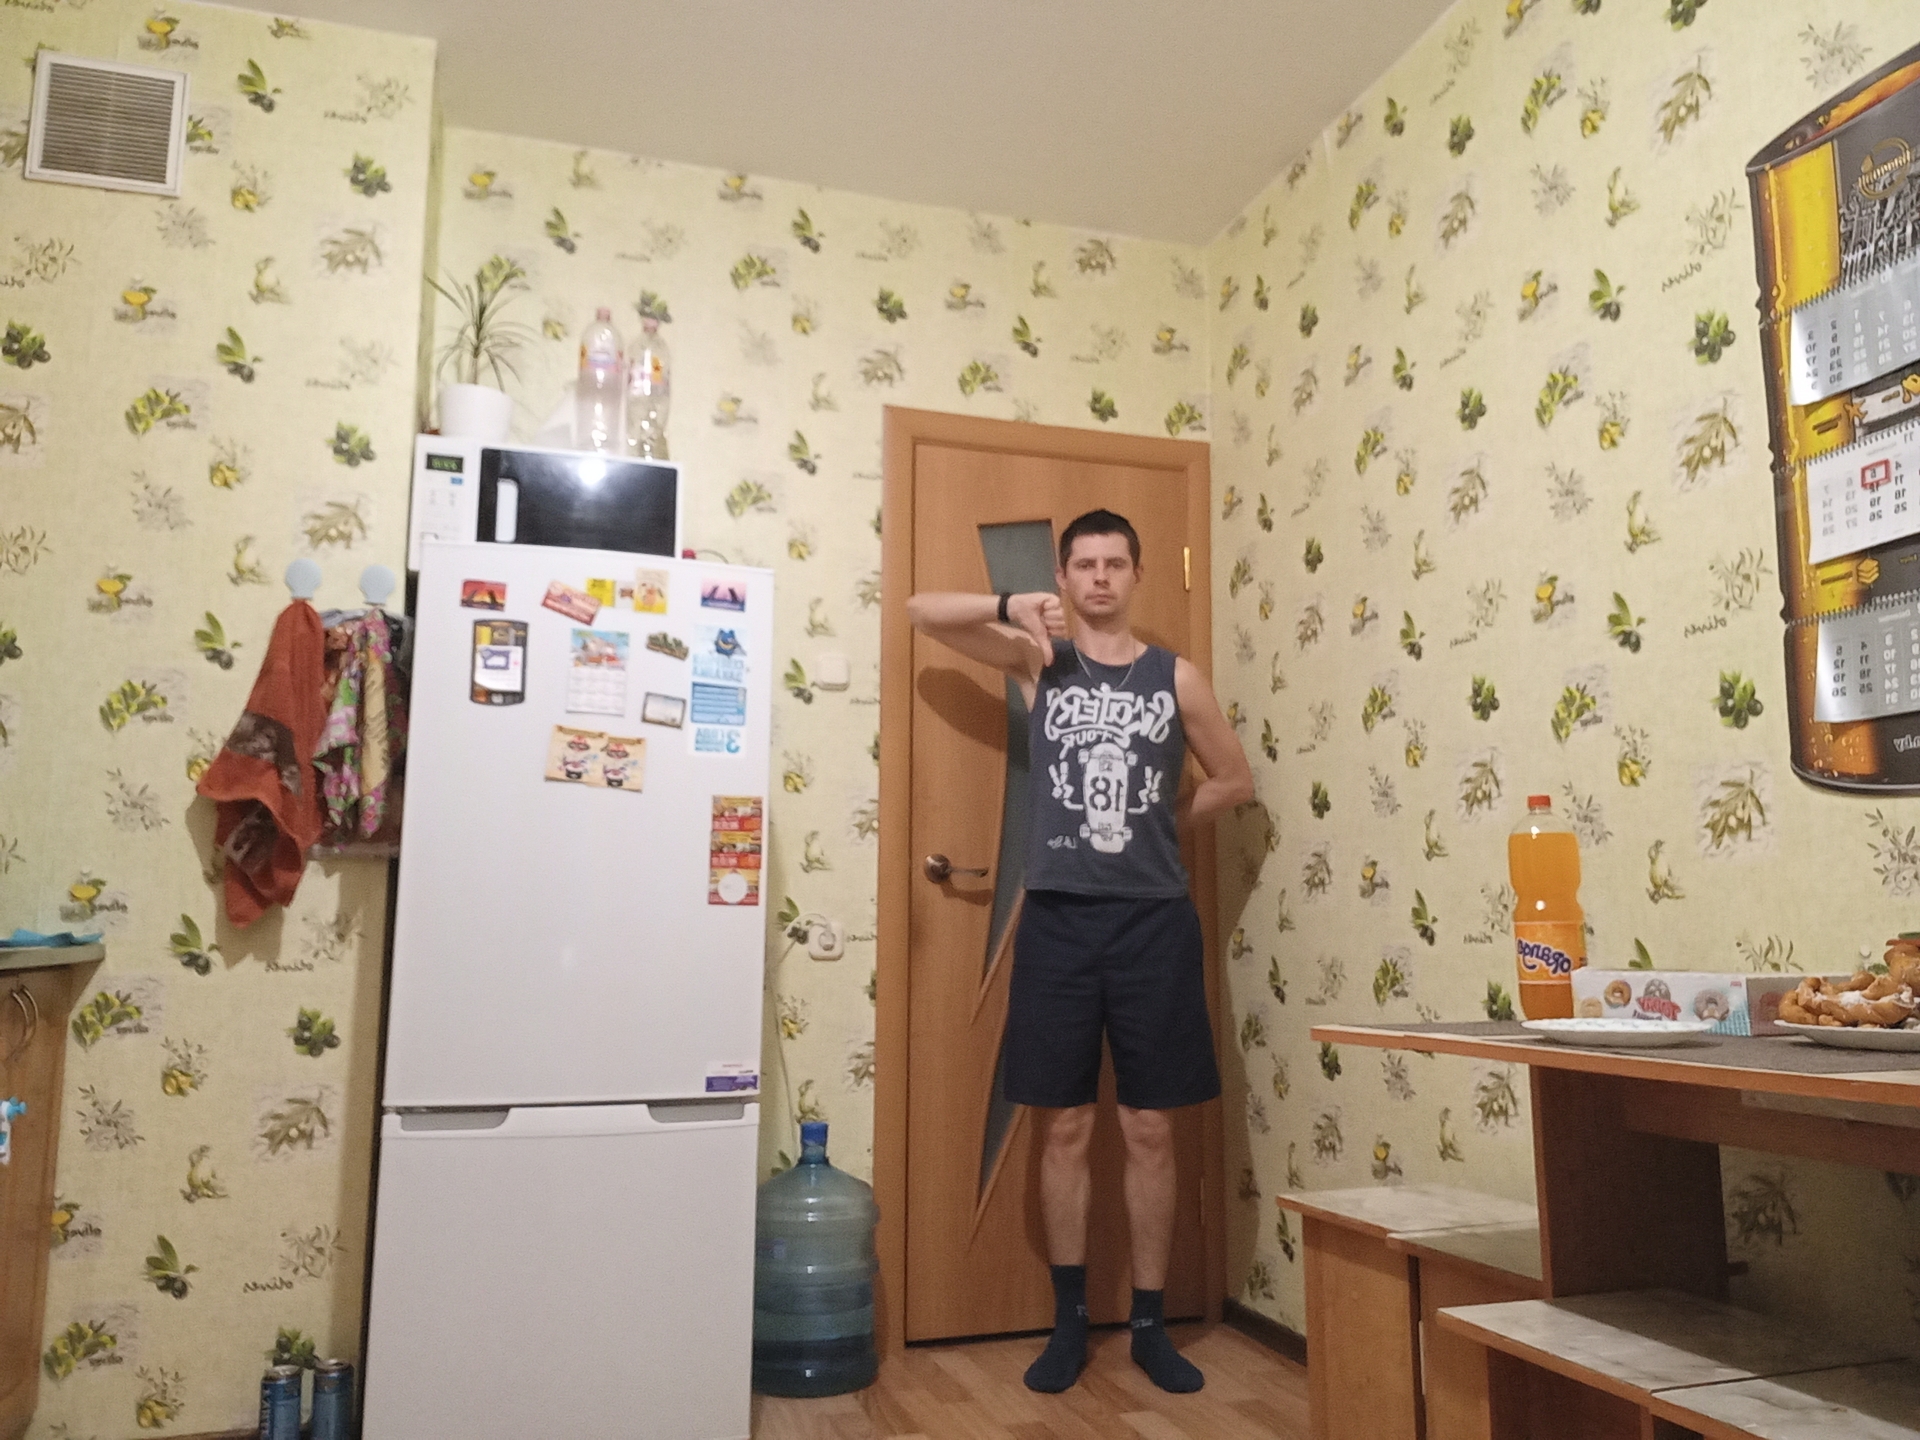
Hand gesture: dislike